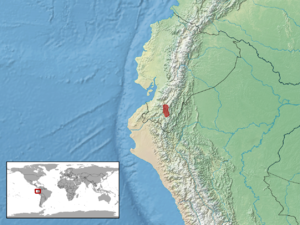
Bothrops lojanus est une espèce de serpents de la famille des Viperidae.